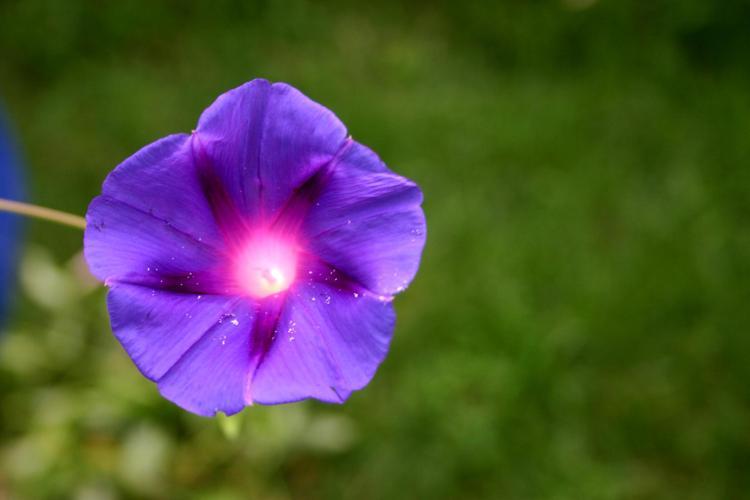
Label: morning glory